California State Route 371

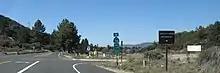
Junction SR 74 heading northwest with SR 371 on left (eastern terminus)

SR 371 begins as Cahuilla Road at an intersection with SR 79. It travels northeast away from the community of Aguanga, loosely paralleling Tule Creek for the first few miles. SR 371 continues through the Lake Riverside community, crossing over the outflow of the lake. The highway enters the Cahuilla Indian Reservation and passes by the Cahuilla Creek Casino in Cahuilla before passing through the community of Anza. SR 371 briefly becomes Kenworthy Bautista Road and parallels Hamilton Creek as it enters the San Bernardino National Forest before terminating at SR 74.